Itom

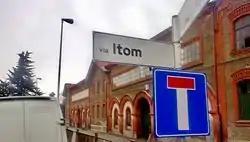
Via Itom, S.Ambrogio di Torino

ITOM also built air compressors. These operated on an innovative system, using not piston-based but rotary compressors, which was very innovative for the time. ITOM also built a three-wheeler motortricycle based on the structure of ordinary production motorcycles.